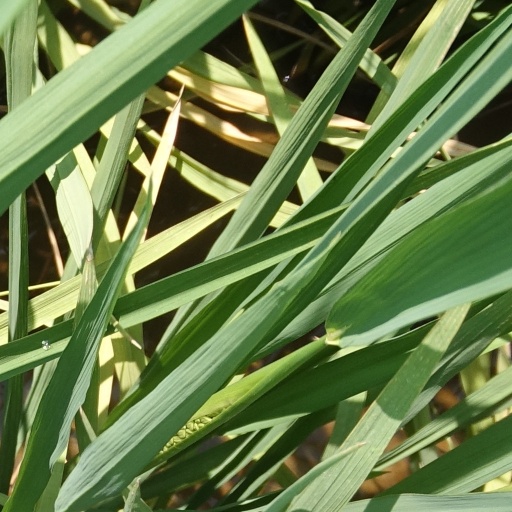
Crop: rice